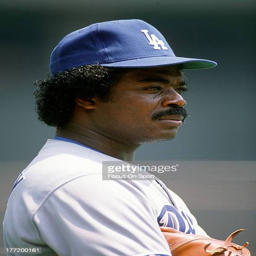
baseball player looks on during a game